Medicine Hat (provincial electoral district)

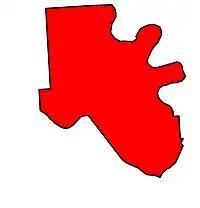
2010 boundaries

Medicine Hat was a provincial electoral district in Alberta, Canada, mandated to return members to the Legislative Assembly of Alberta from 1905 to 1971, and again from 1979 to 2019. The electoral district was named after the city of Medicine Hat.